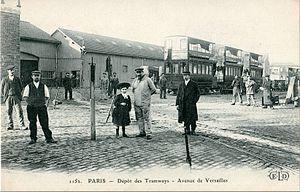
Carte postale ancienne édidée par ELD, N°1152PARIS
L'avenue de Versailles est une voie située dans le 16ᵉ arrondissement de Paris, en France.